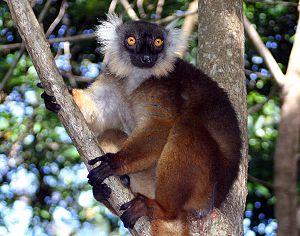
Yves Rumpler, dit Eulemur Rumpele [ølemyr rumpølø], né en 1938, est un chercheur et professeur français d'embryologie et de primatologie à l'Université Louis-Pasteur de Strasbourg.
Le Lémur noir ou Lémur macaco est une espèce de primate lémuriforme de la famille des Lemuridae. Sa parenté taxinomique avec le Lémur aux yeux turquoise est sujet à controverses, ce dernier ayant été préalablement considéré comme une sous-espèce, alors que certains auteurs l'ont récemment élevé au rang d'espèce séparée. Les deux taxons, qui partagent un dichromatisme sexuel particulièrement marqué - le pelage du mâle est intégralement noir, alors que celui de la femelle est roux -, se distinguent surtout par la couleur de leur yeux, qui sont brun-orangé chez le lémur macaco et bleus chez son cousin.
Les lémuridés, ou grands lémurs, constituent l'une des cinq familles actuelles de primates lémuriformes. Ce sont les « vrais lémuriens », les lémurs ou les makis. Leurs têtes présentent un museau allongé et des gros yeux. Les femelles n'ont qu'une paire de mamelles pectorales, sauf chez les Varis.